Lauer Apartment Building

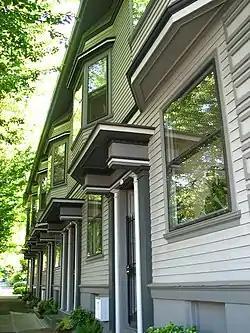

The Lauer Apartment Building is a building located in northwest Portland, Oregon listed on the National Register of Historic Places.